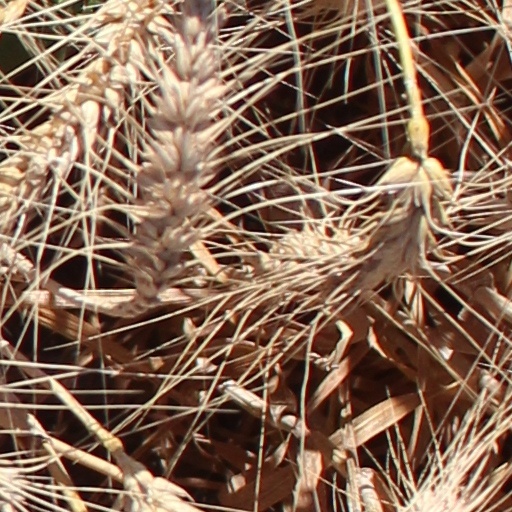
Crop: wheat